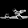
Label: Sandal